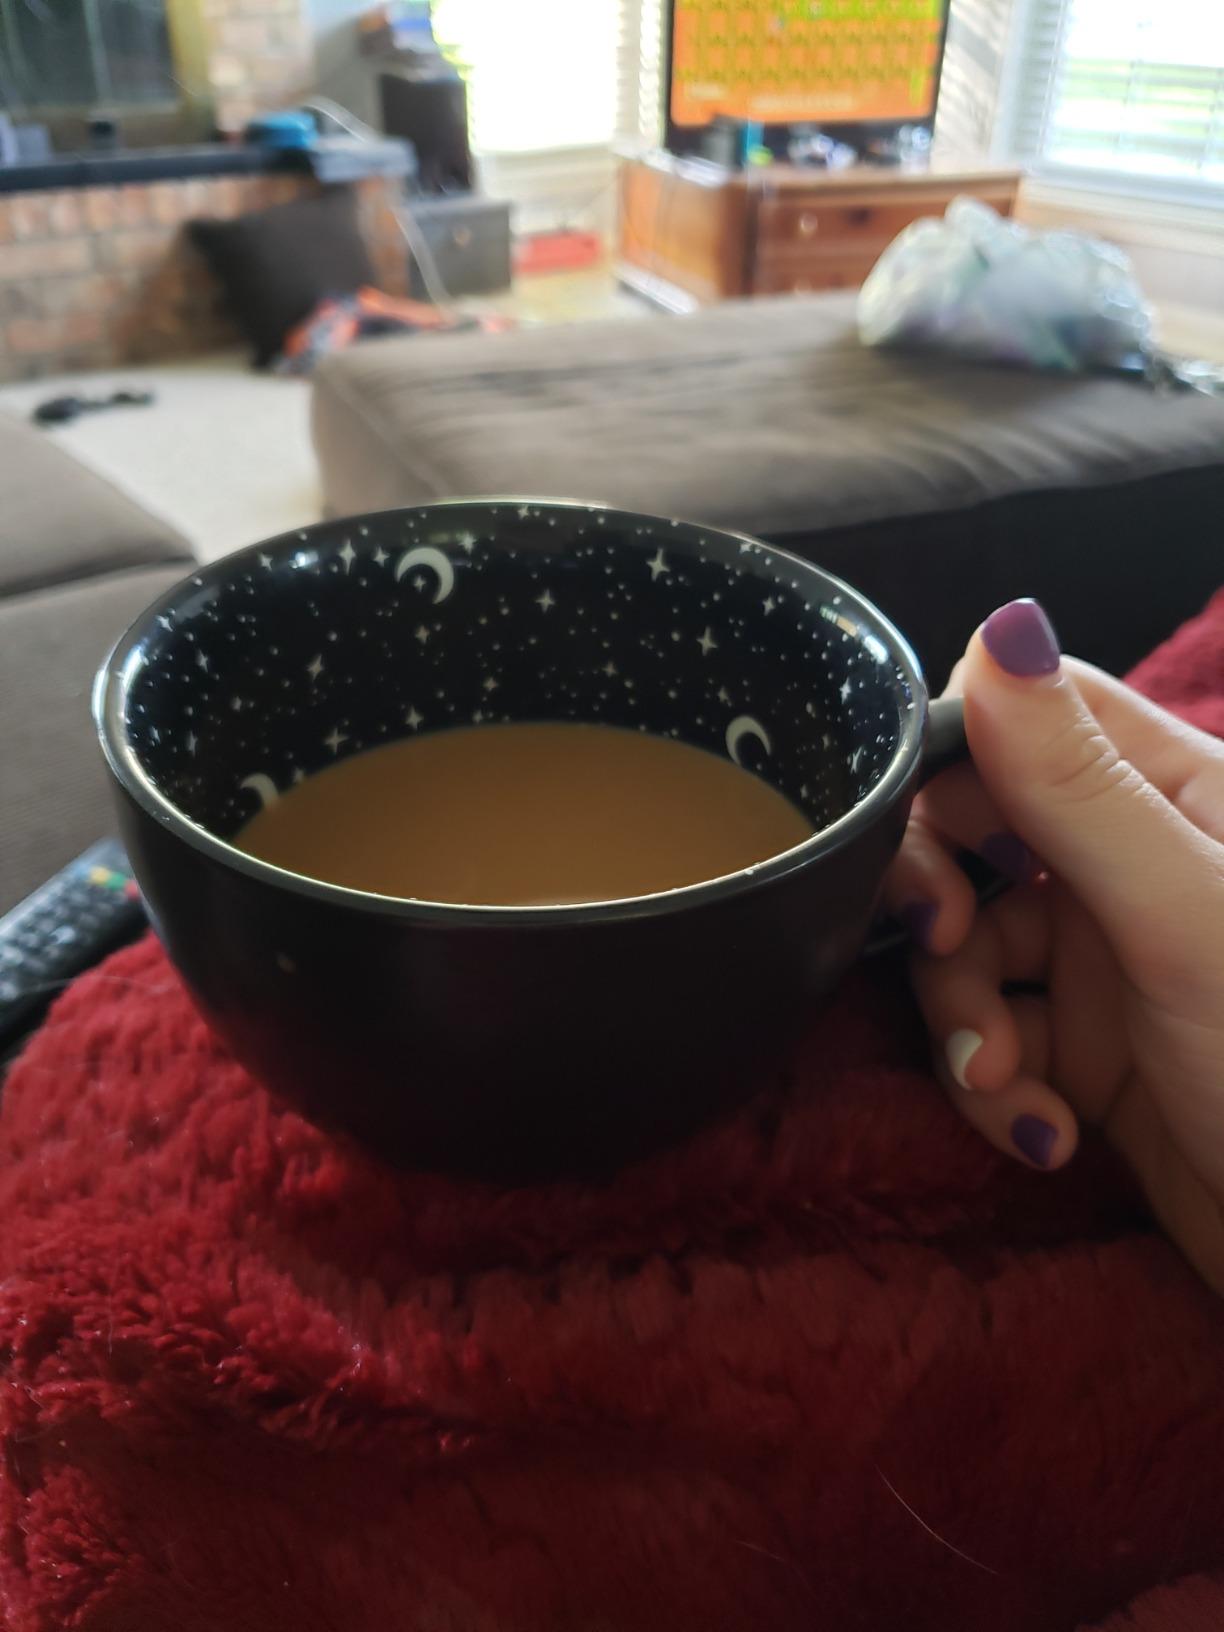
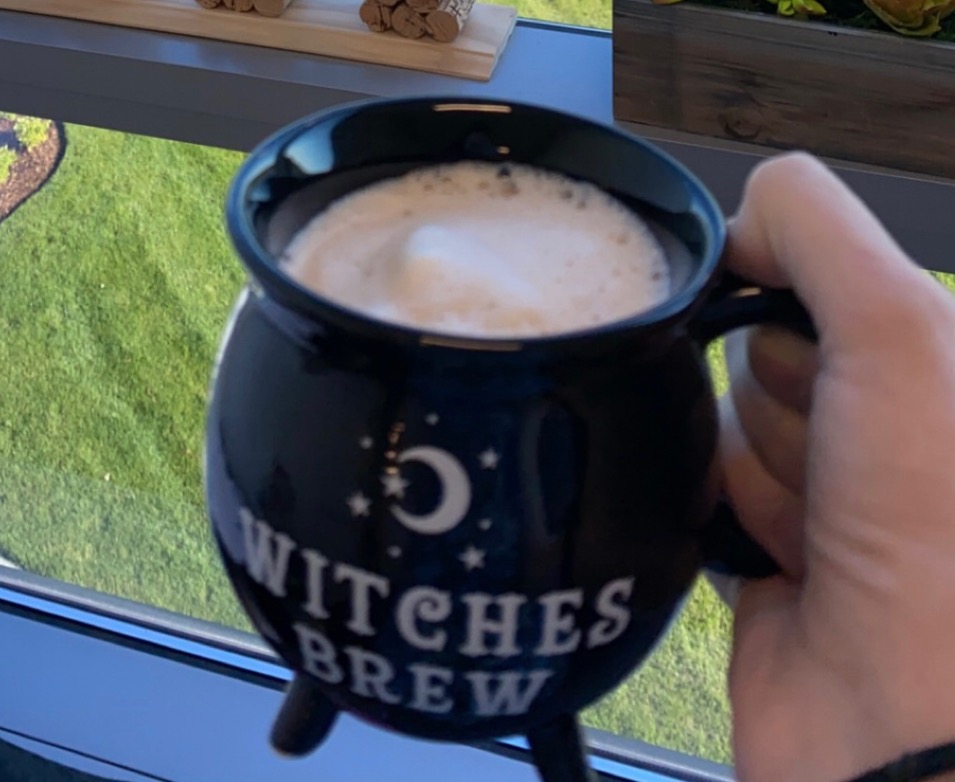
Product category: items_mug
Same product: no